MiMi Aung

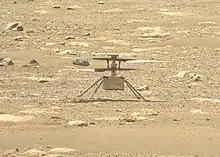
Perseverance's NavCams Views Ingenuity During its Third Flight

Since 2015, Aung has been the lead for Mars helicopter technology demonstration development and oversees the diverse team that designed, built, tested and flew Ingenuity. Other team members include chief engineer Bob Balaram, originally from India, and chief pilot Håvard Grip, originally from Norway.